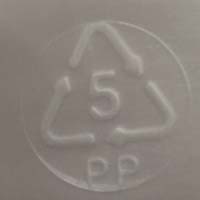
Plastic recycling code class: 5_polypropylene_PP